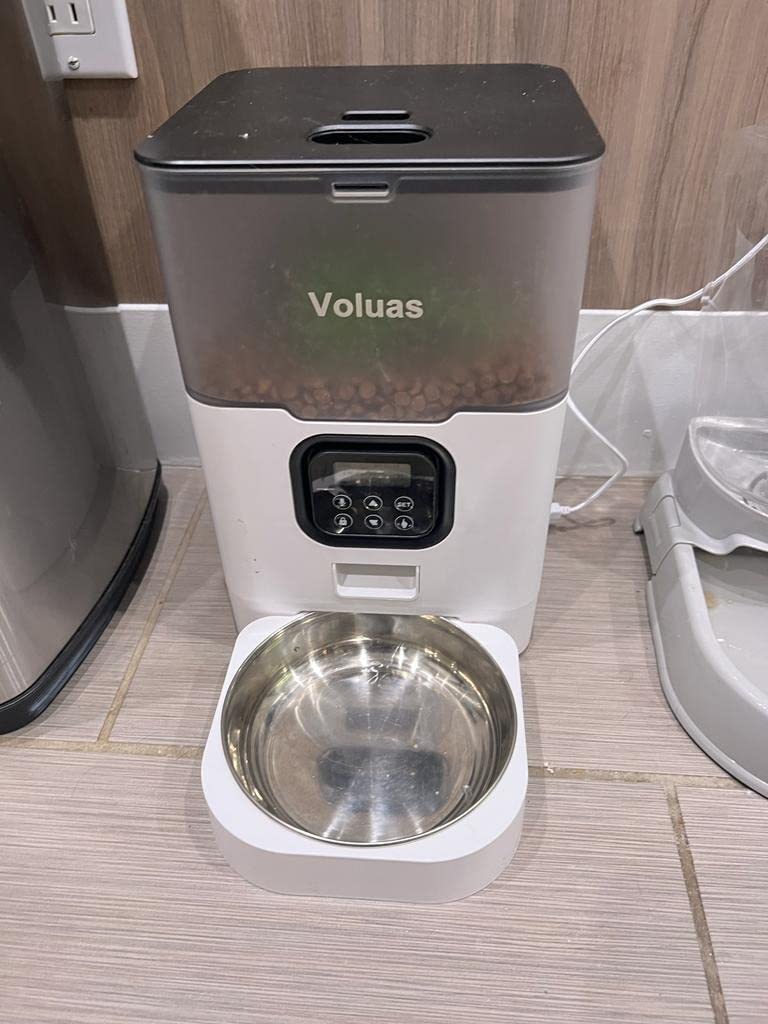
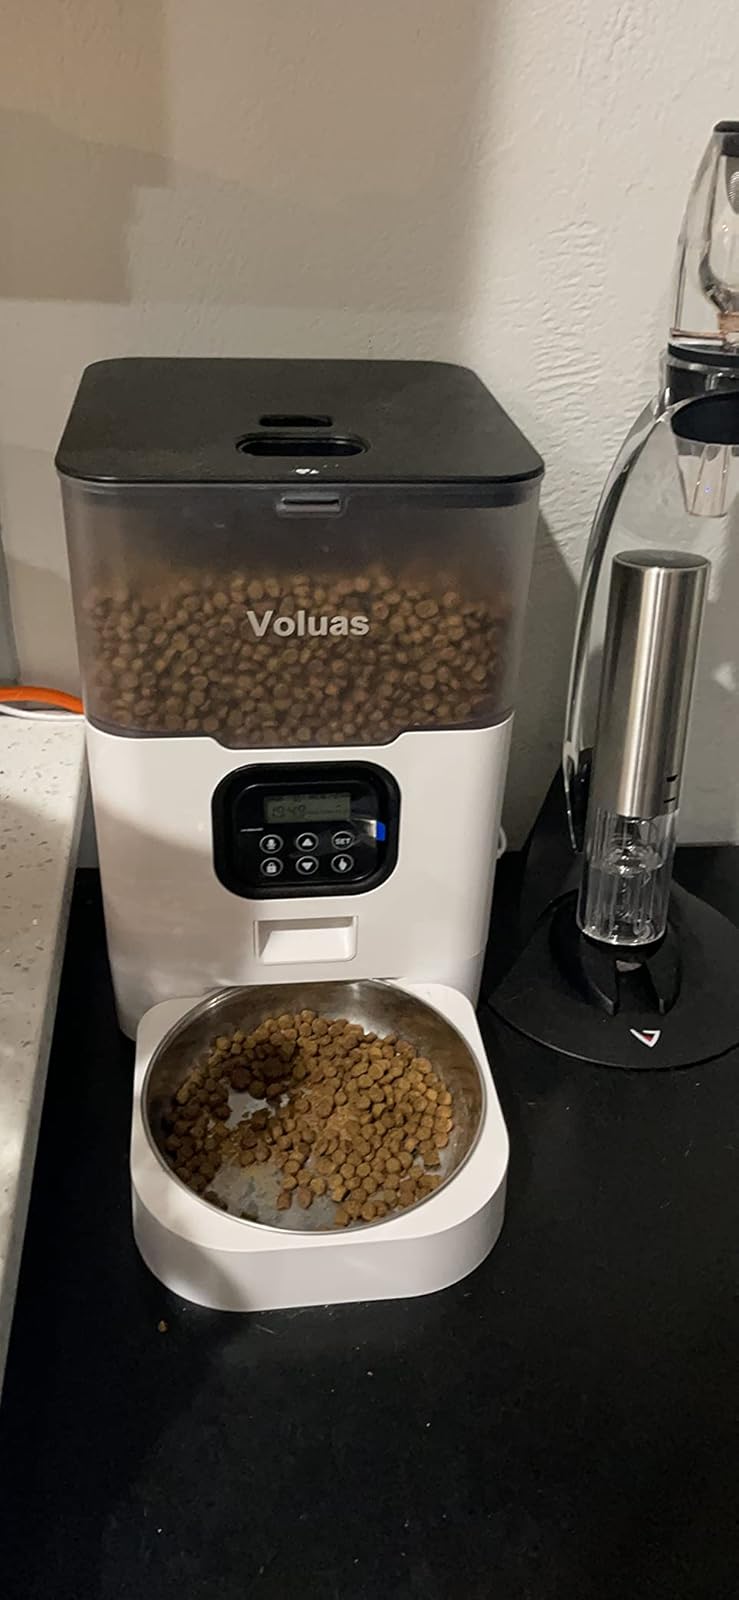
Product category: items_feeder
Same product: yes